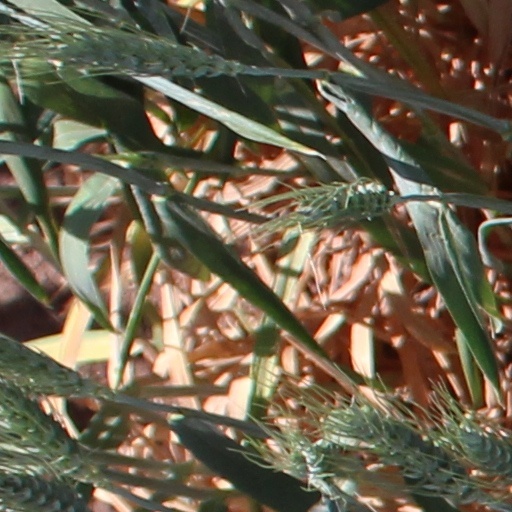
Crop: wheat